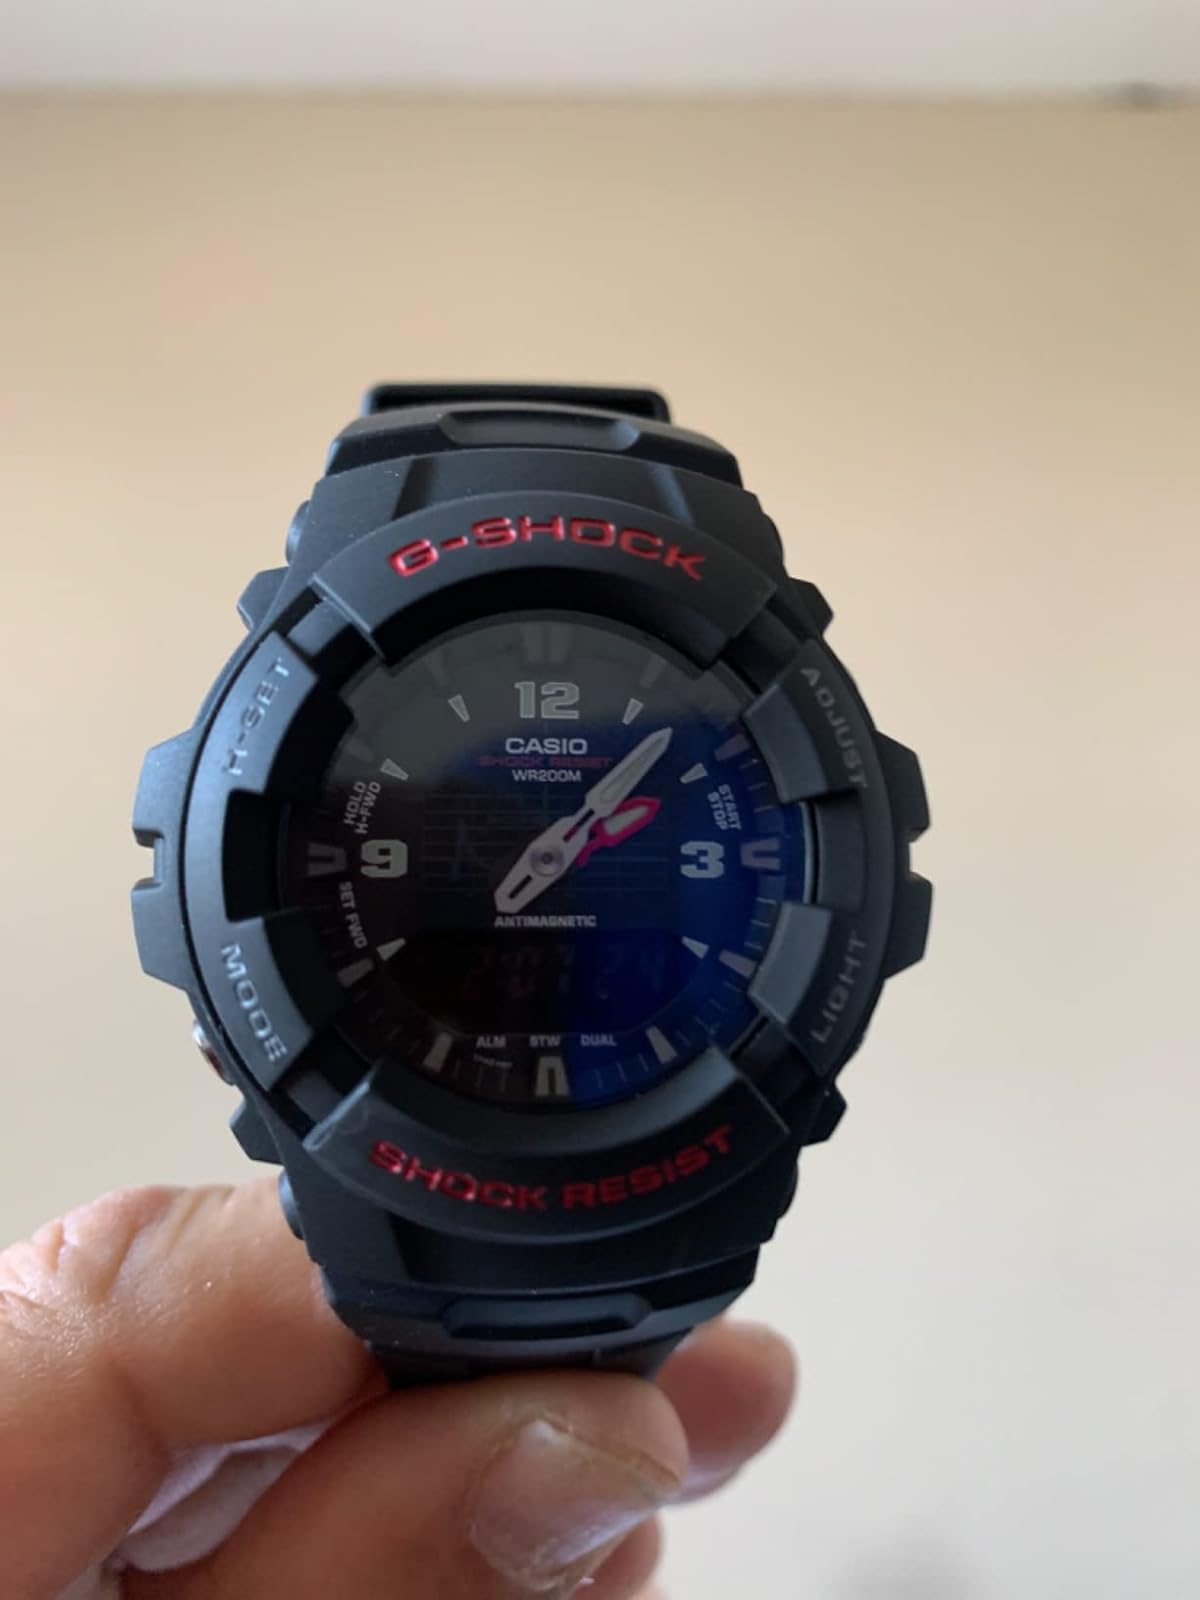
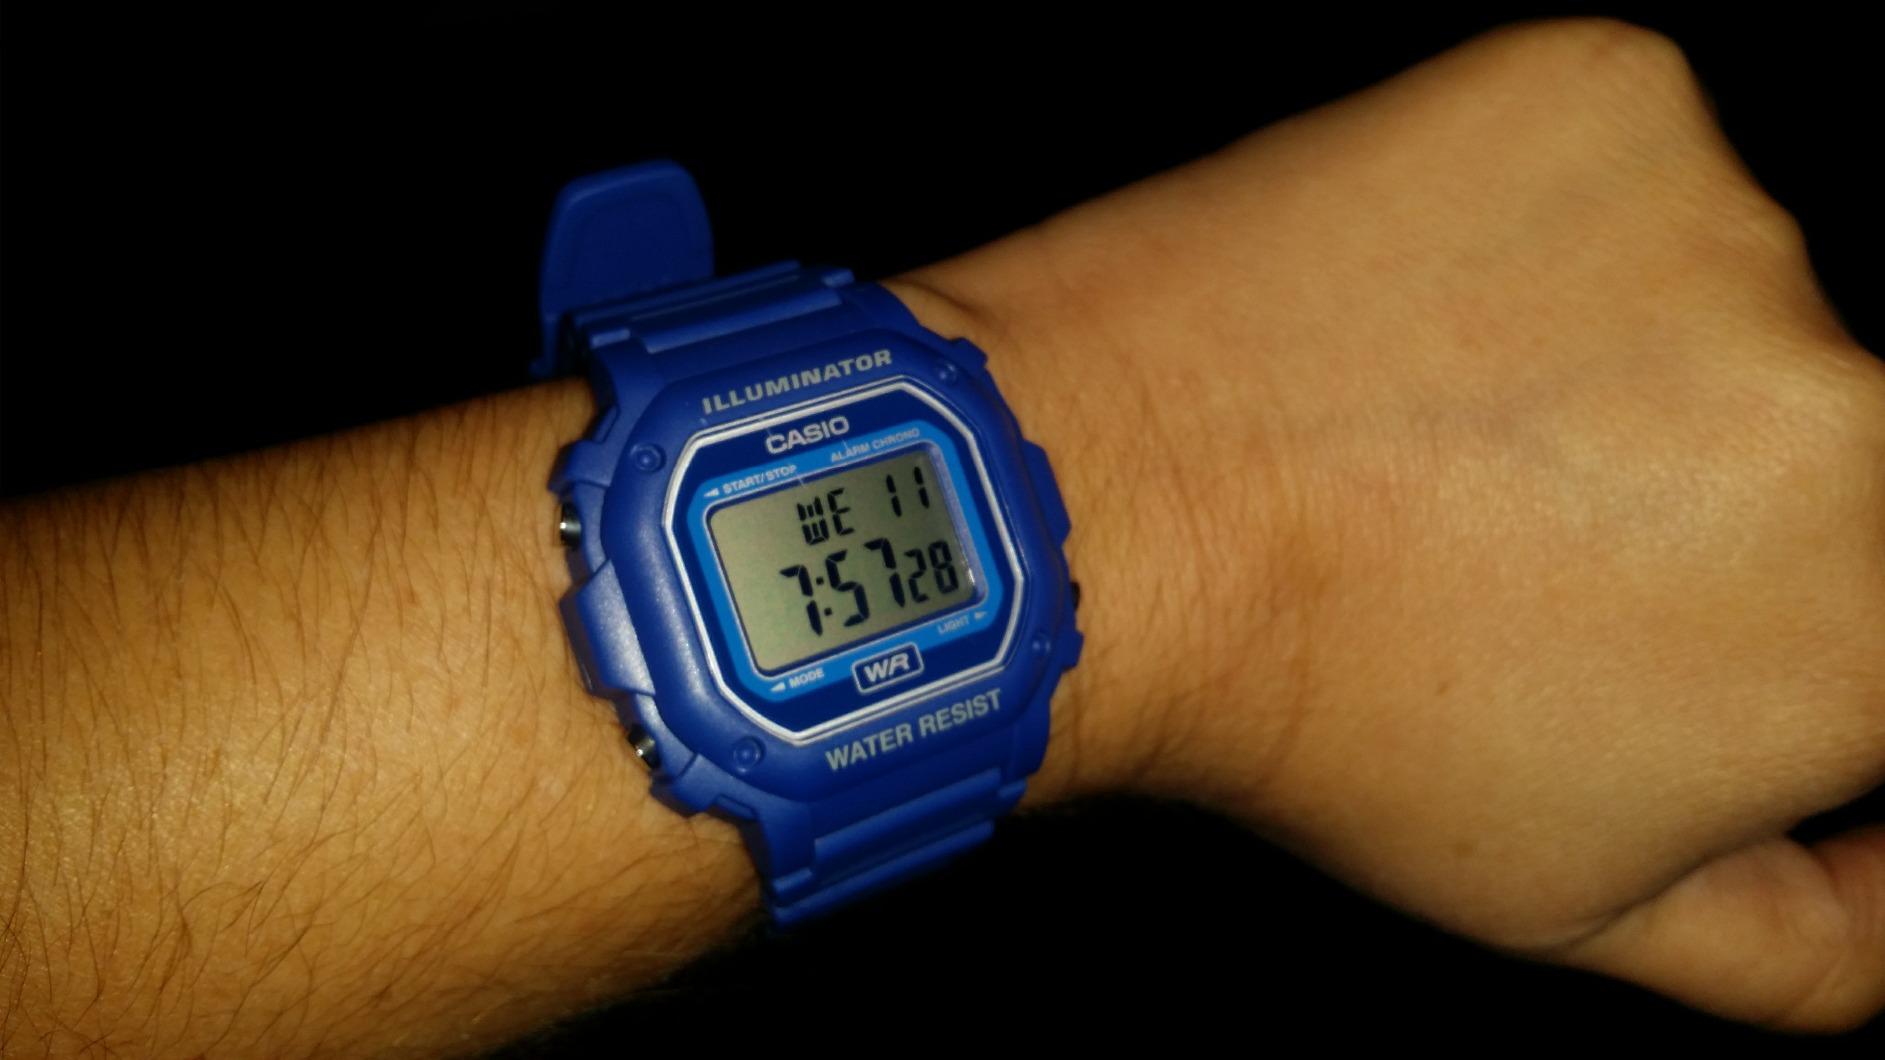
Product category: accessories_watch
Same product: no